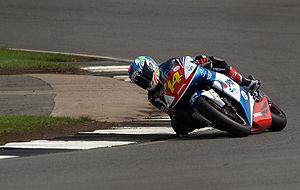
Ratthapark Wilairot, né le 14 avril 1988 dans la province de Chonburi en Thaïlande, est un pilote de moto thaïlandais.